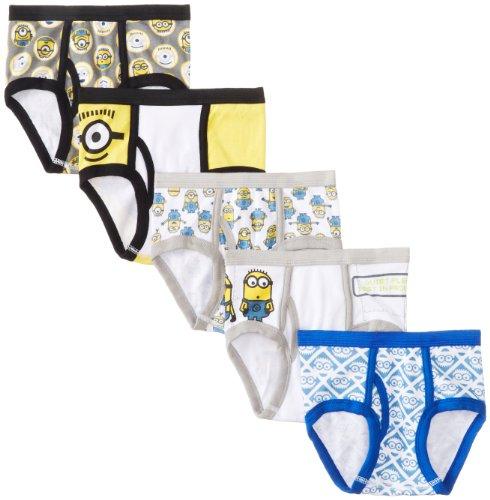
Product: Handcraft Little Boys' Despicable Me Brief (Pack of 5), Assorted, 4
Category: Clothing, Shoes & Jewelry | Novelty & More | Clothing | Novelty | Boys | Underwear | Briefs
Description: ASSORTED PRINTS – Five vibrant and fun Minion prints.
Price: $13.74